Cholmeley Dering (died 1836)

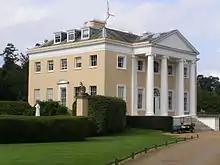
Howletts

He was the second son of Sir Edward Dering, 6th Baronet. In 1799 he bought the recently built Howletts near Canterbury, Kent from Isaac Baugh.